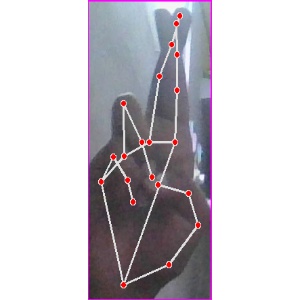
अक्षर: र